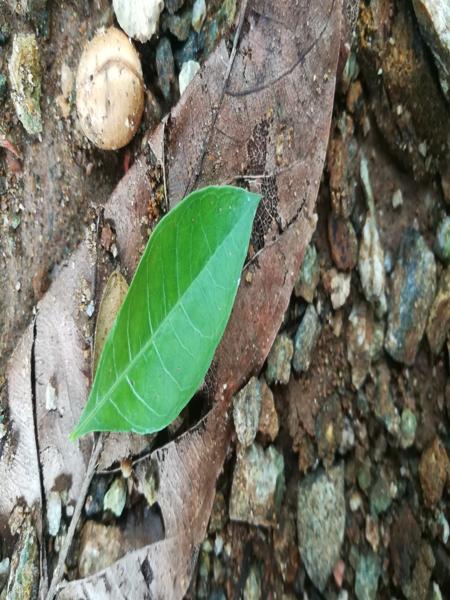
Plant: Henna